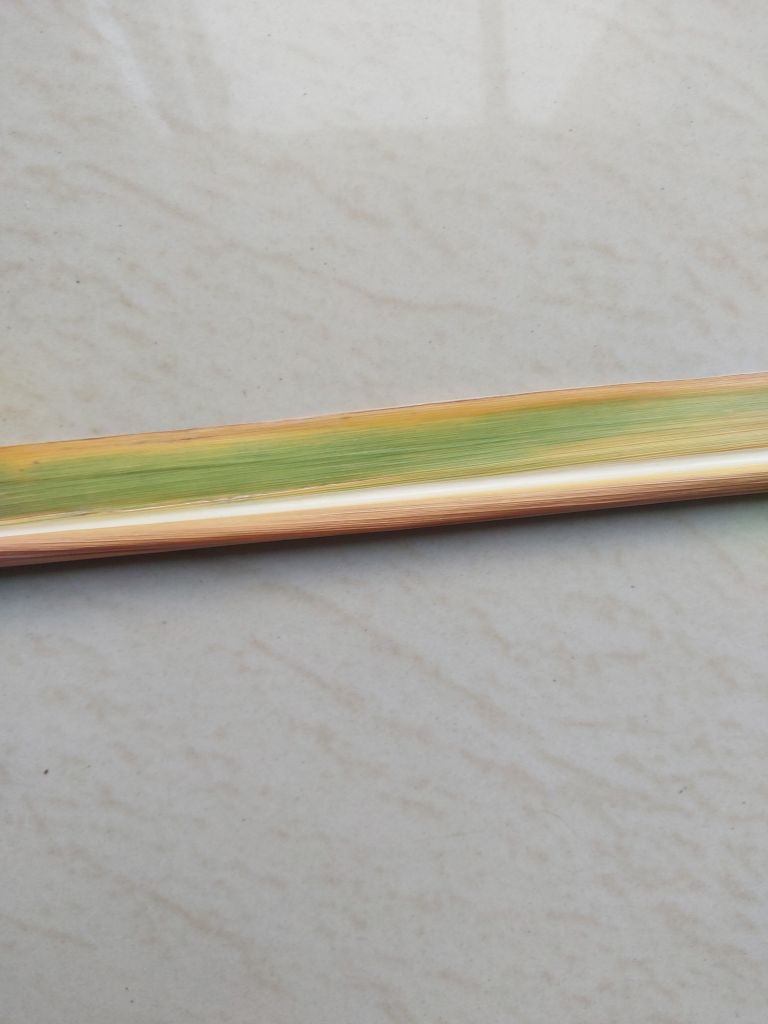
Label: Yellow Leaf